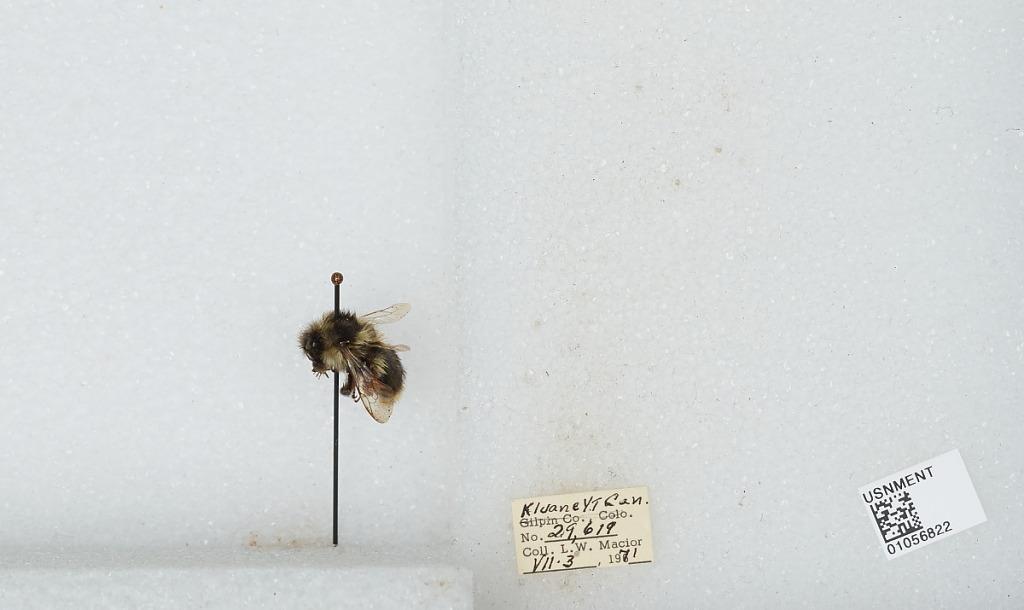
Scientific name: Bombus bifarius nearcticus
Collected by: L. Macior
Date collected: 1971-7-3
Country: Canada
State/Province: Yukon Territory
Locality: Kluane
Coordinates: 60.75, -139.5